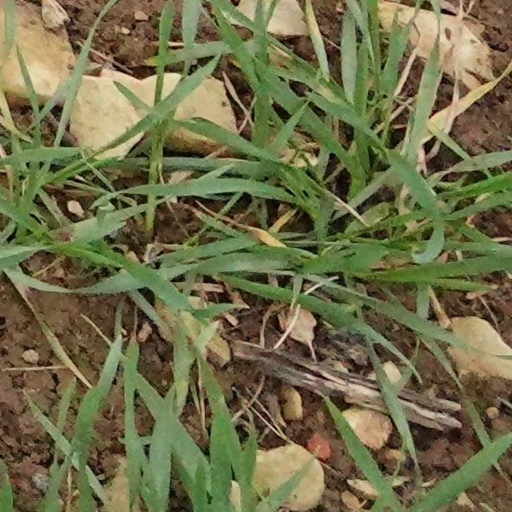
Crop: wheat